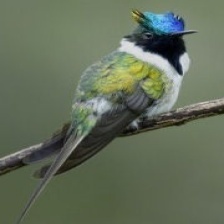
Species: HORNED SUNGEM
Scientific name: HELIACTIN BILOPHUS
ImageNet parent category: hummingbird